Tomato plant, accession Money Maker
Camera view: horizontal (90 deg, fisheye); turntable rotation: 300 degrees
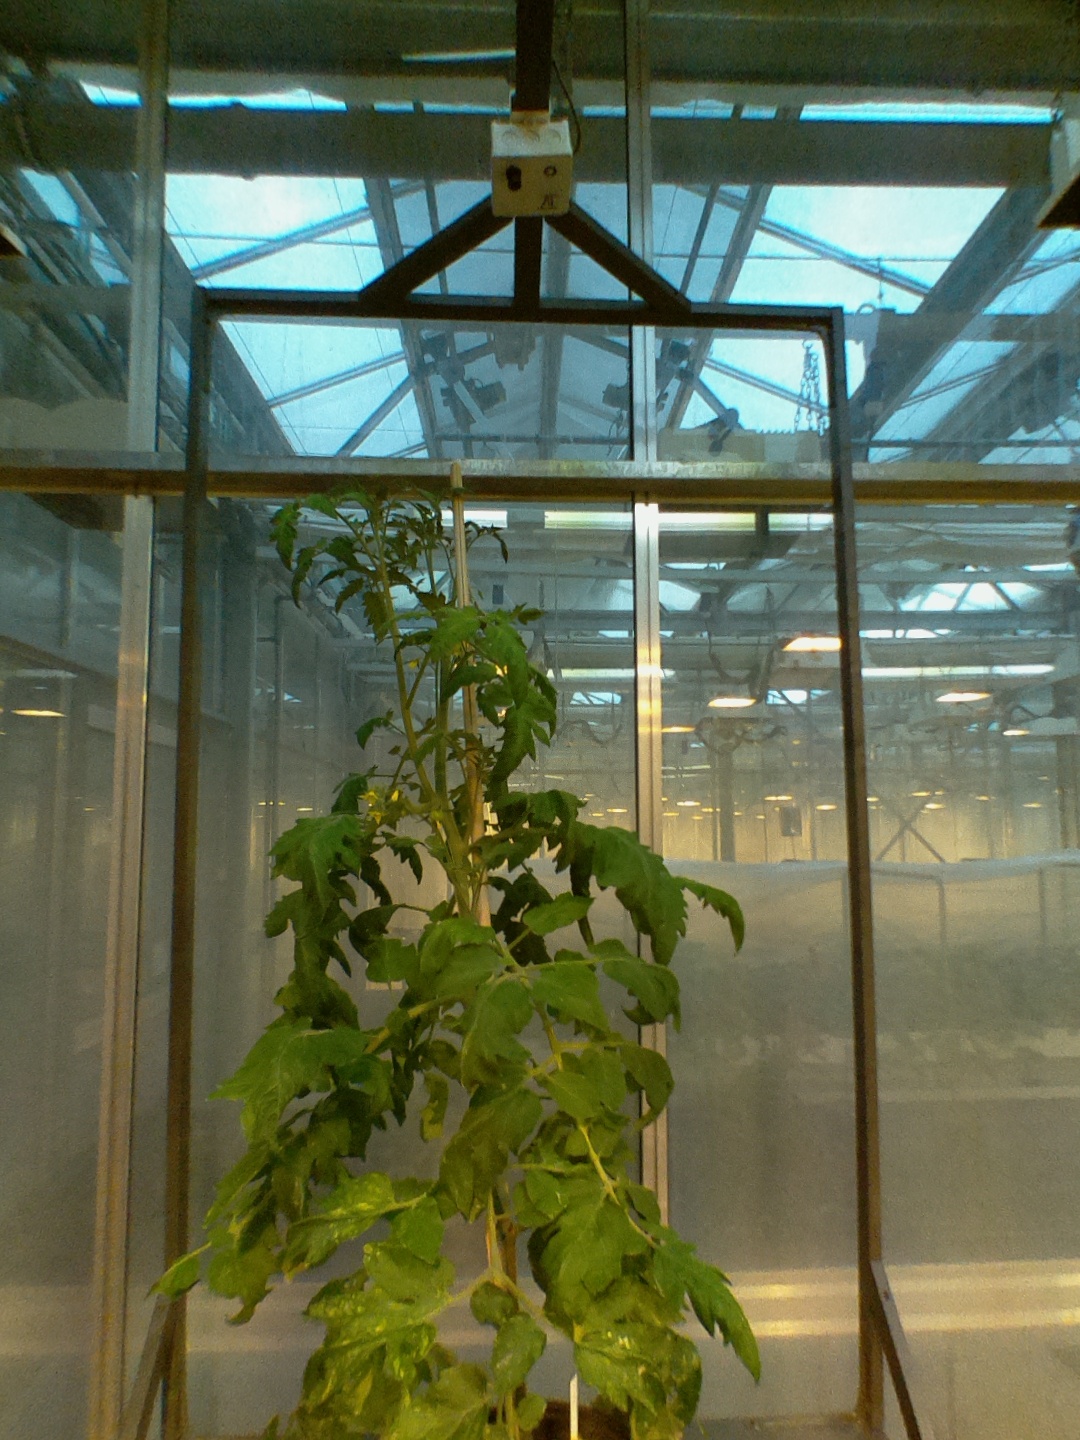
BBCH growth stage 70: Fruits at the main stem or branches visibles